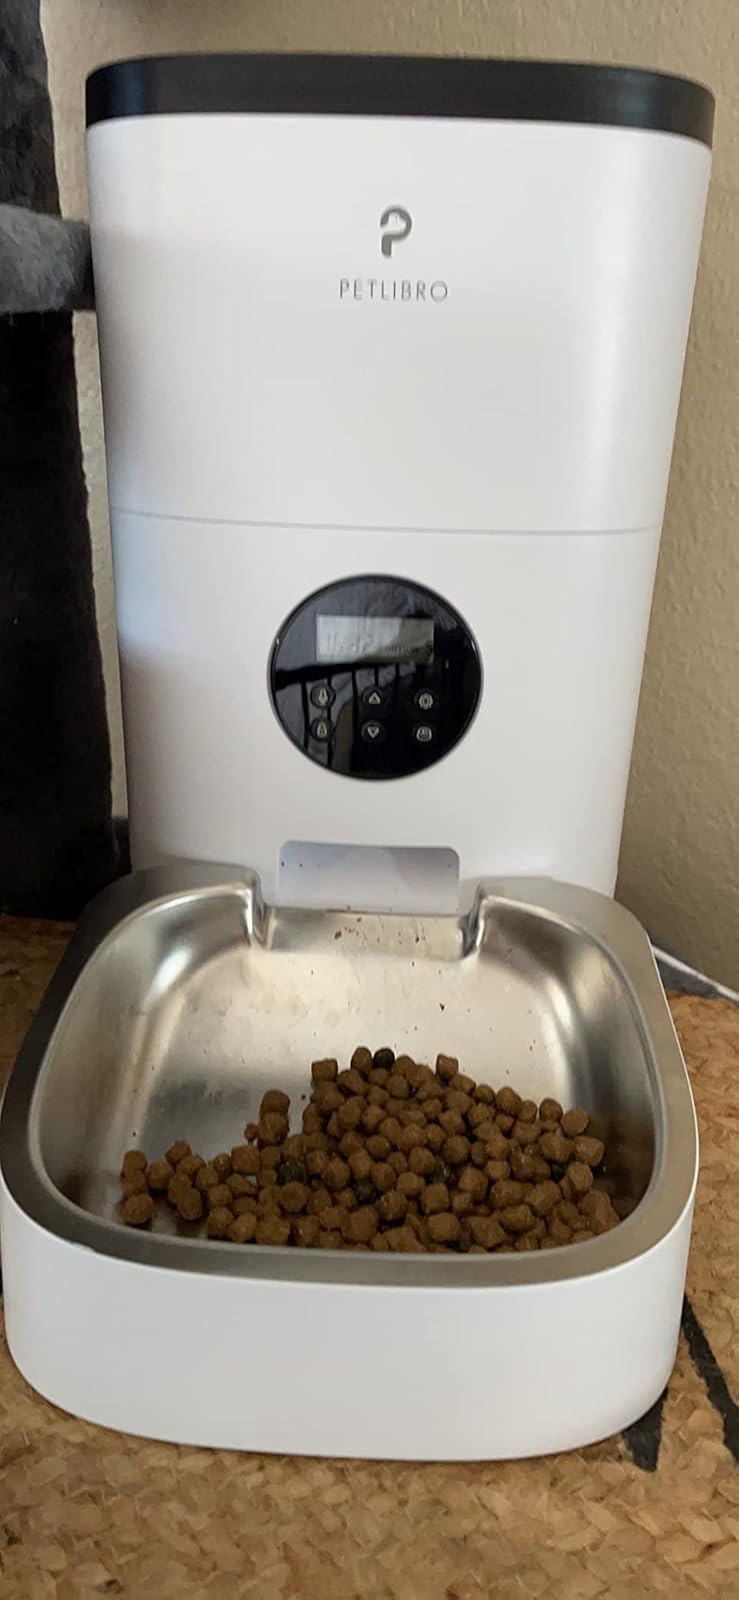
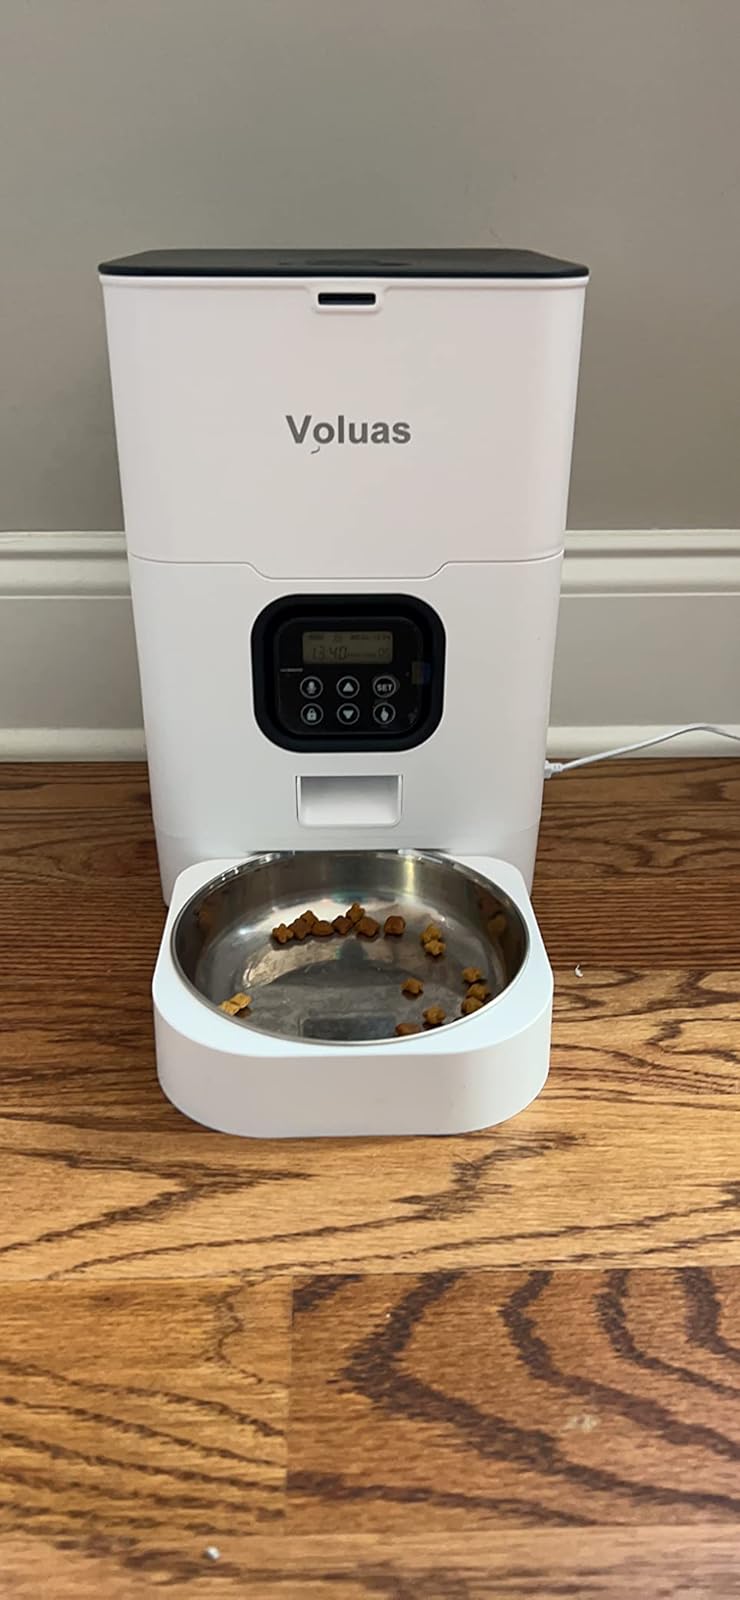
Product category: items_feeder
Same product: no